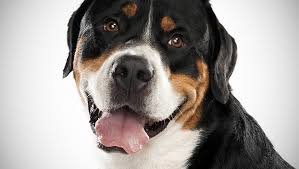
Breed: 237-n000086-Greater_Swiss_Mountain_dog